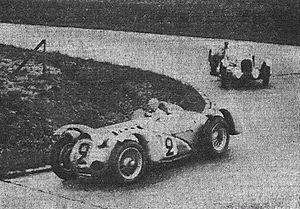
12 Heures de Paris 1938 - René Dreyfus et Albert Divo sur Delahaye 145, de l'Écurie Bleue.
Les 1 000 kilomètres de Paris sont une épreuve d'endurance automobile qui s'est tenue de manière interrompue de 1956 à 1995 sur le tracé de l'autodrome de Linas-Montlhéry en France.
Lucy O'Reilly Schell, née le 26 octobre 1896 et décédée le 8 juin 1952 à 55 ans, était une femme pilote automobile irlando-américaine, essentiellement en courses automobiles de Grands Prix et de rallyes.